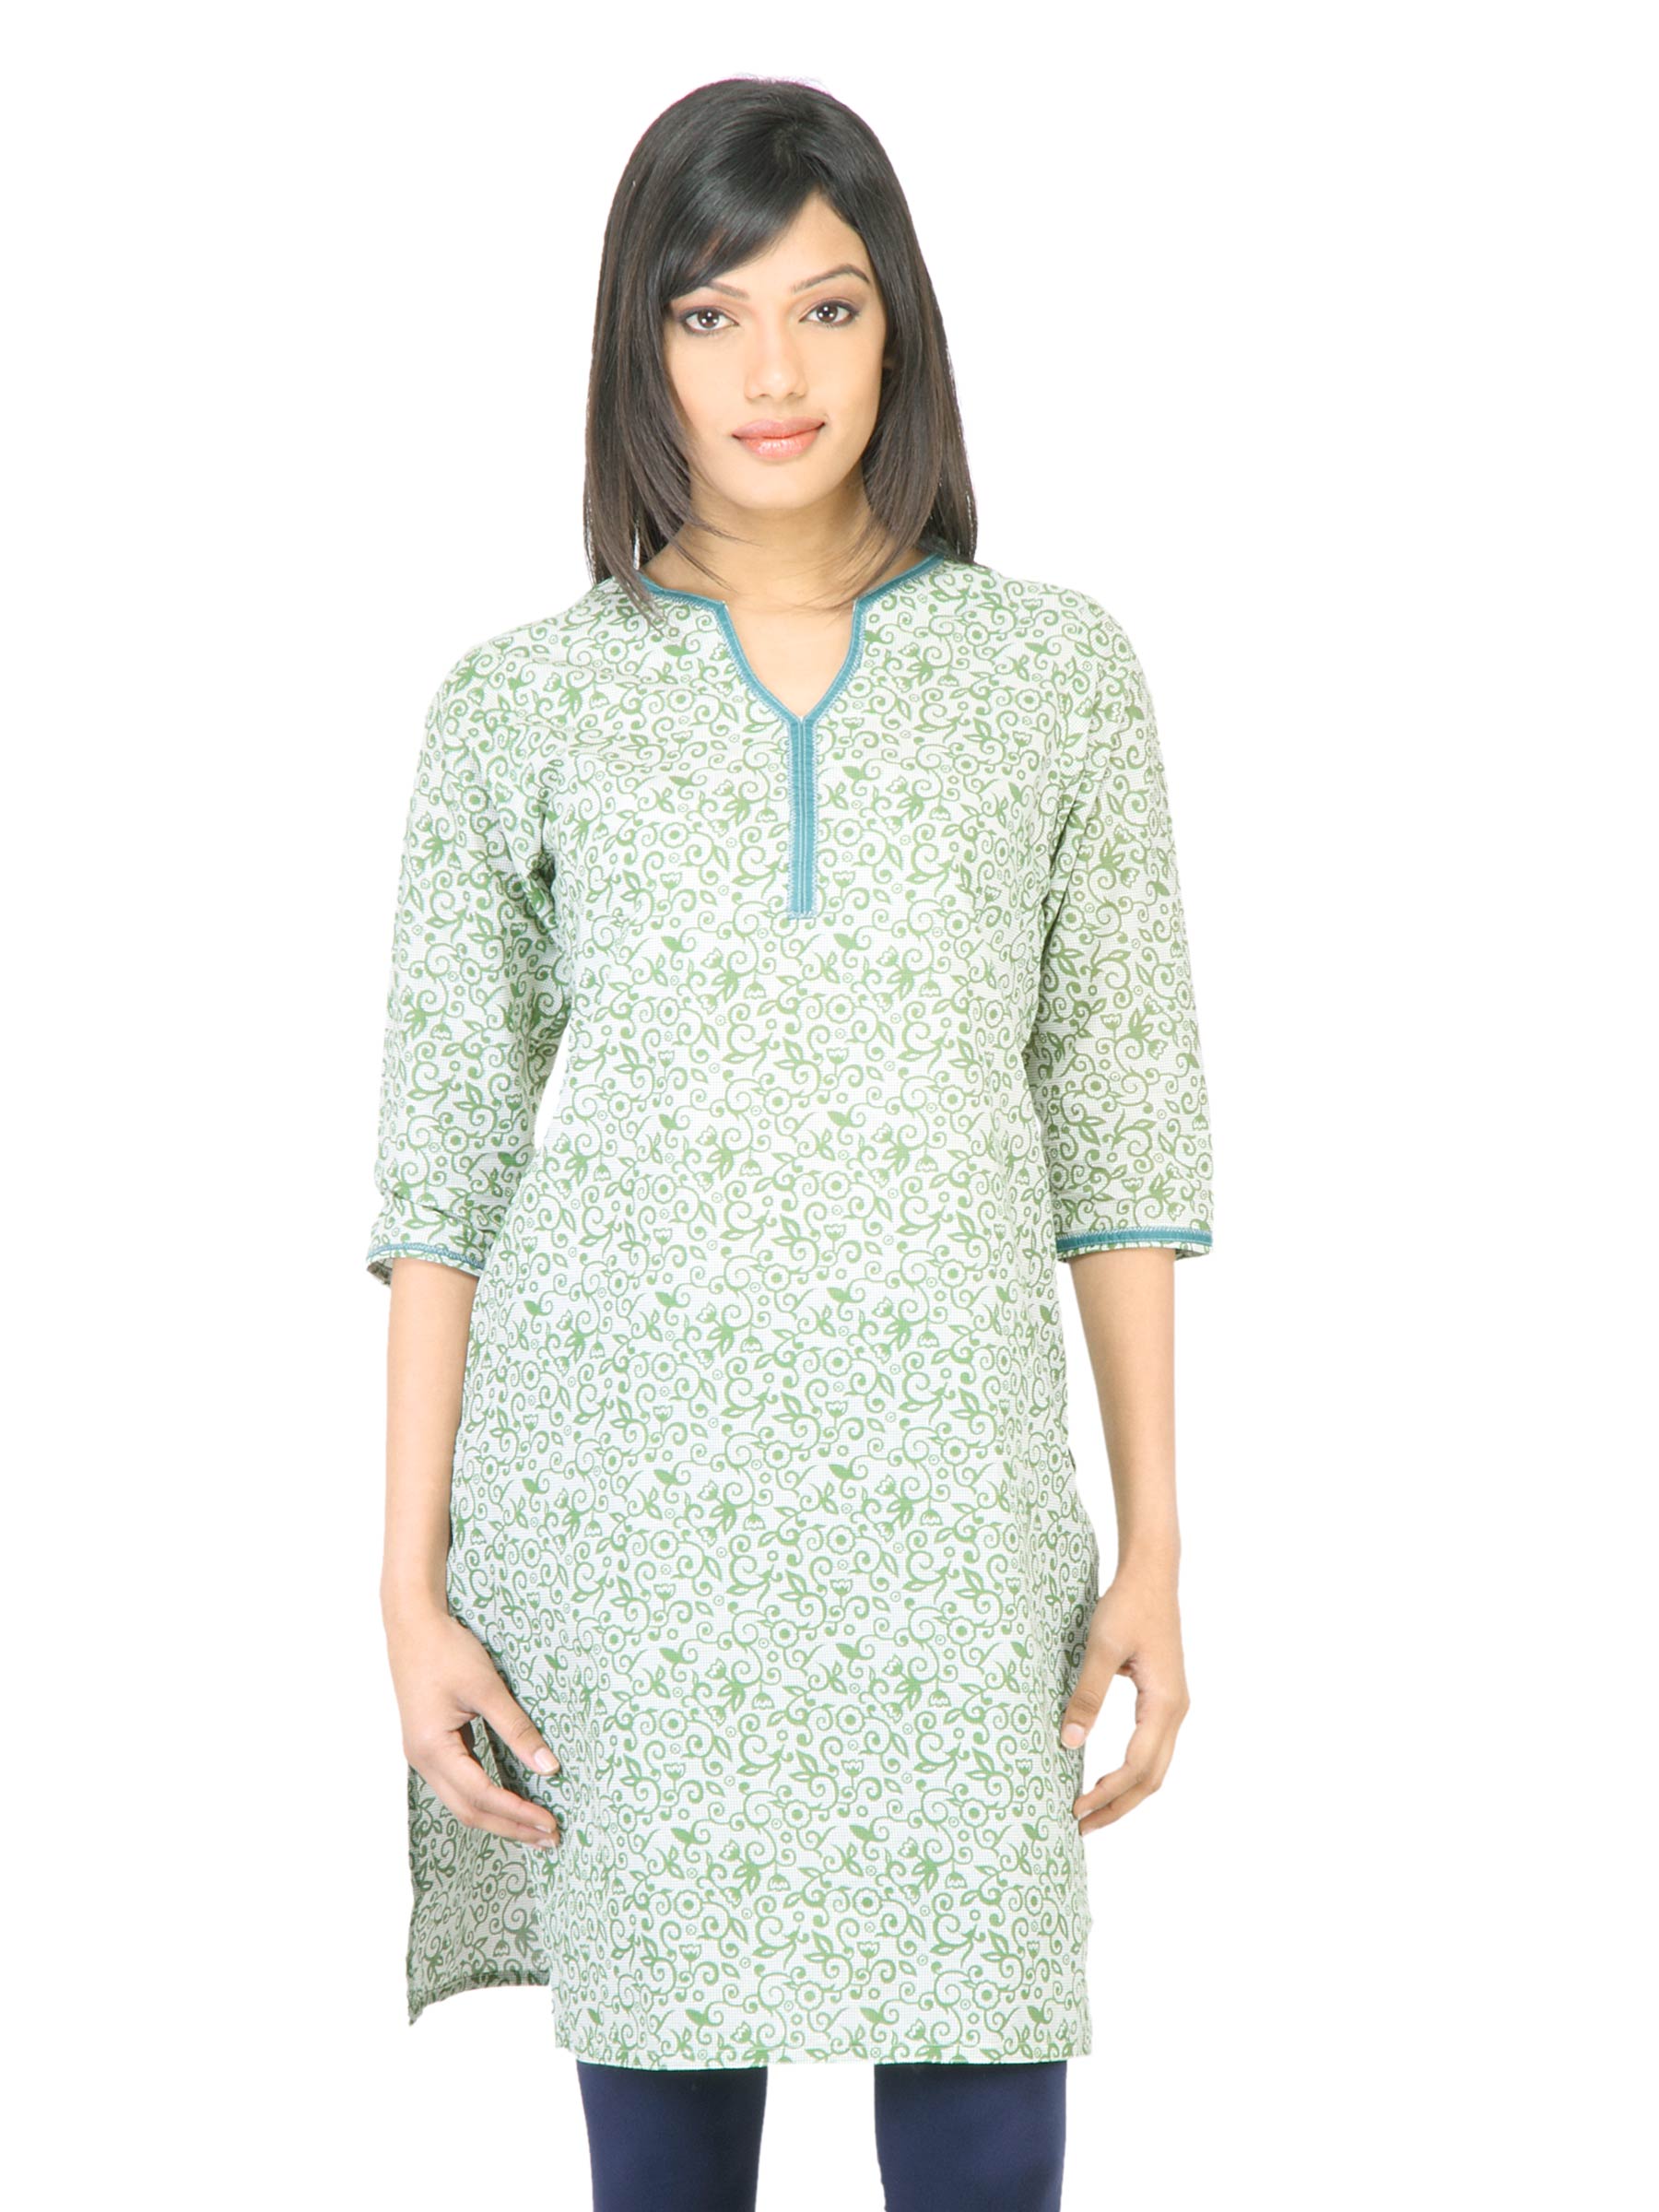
Vishudh Women Printed Green Kurta
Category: Apparel / Topwear / Kurtas
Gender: Women
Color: Green
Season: Fall 2011
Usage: Ethnic